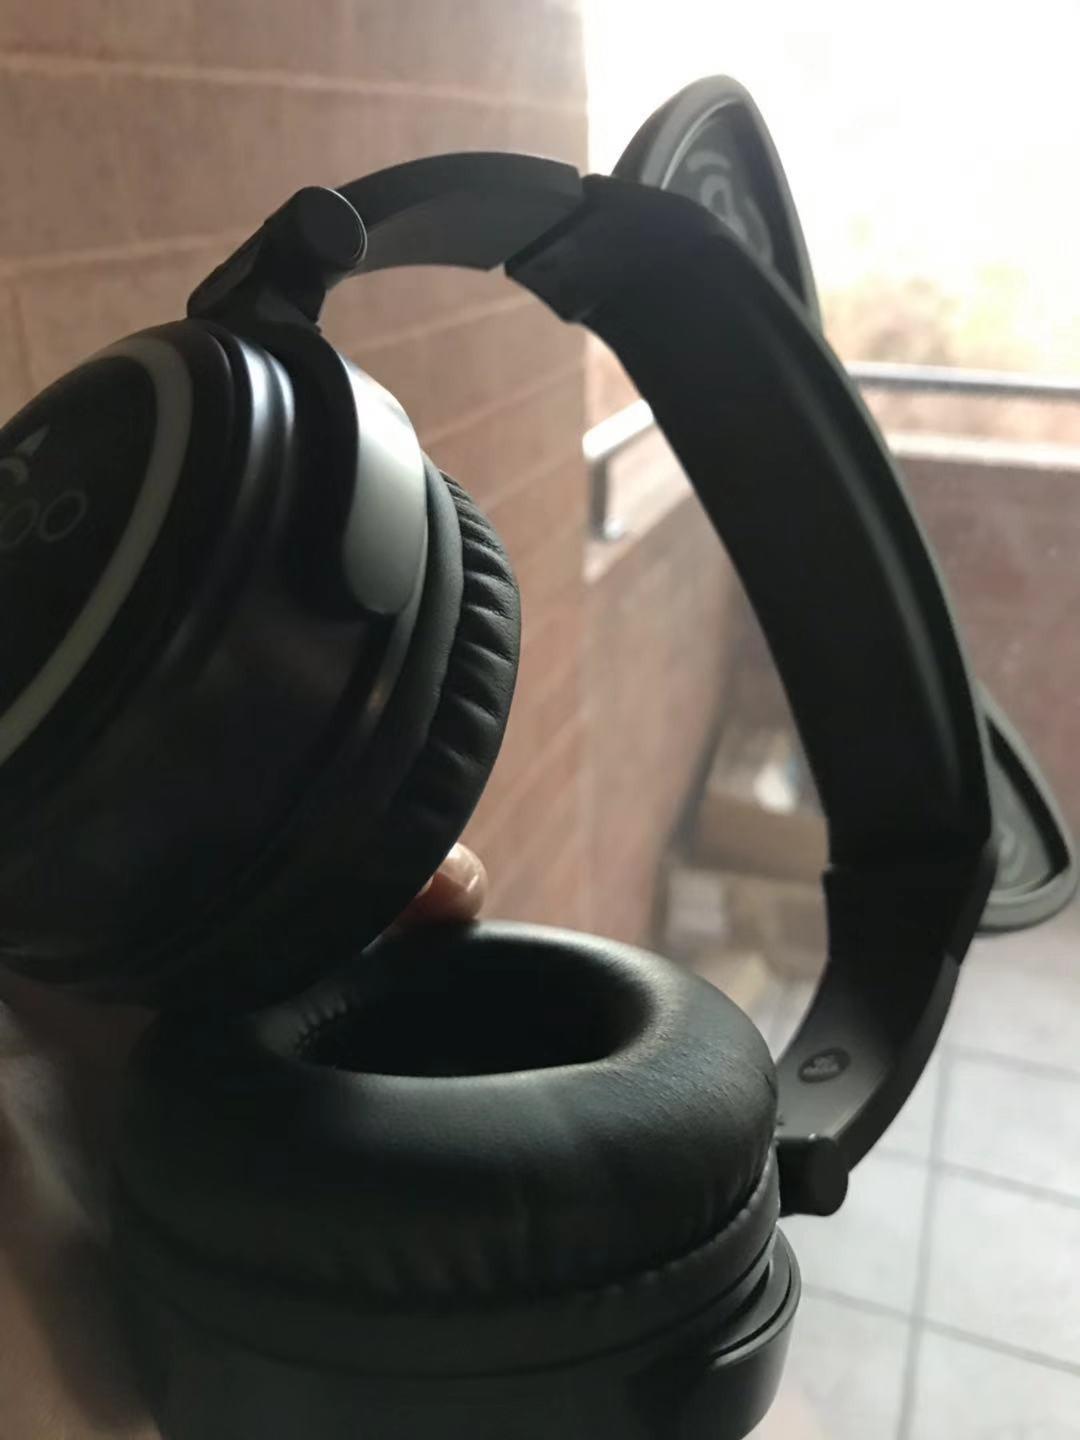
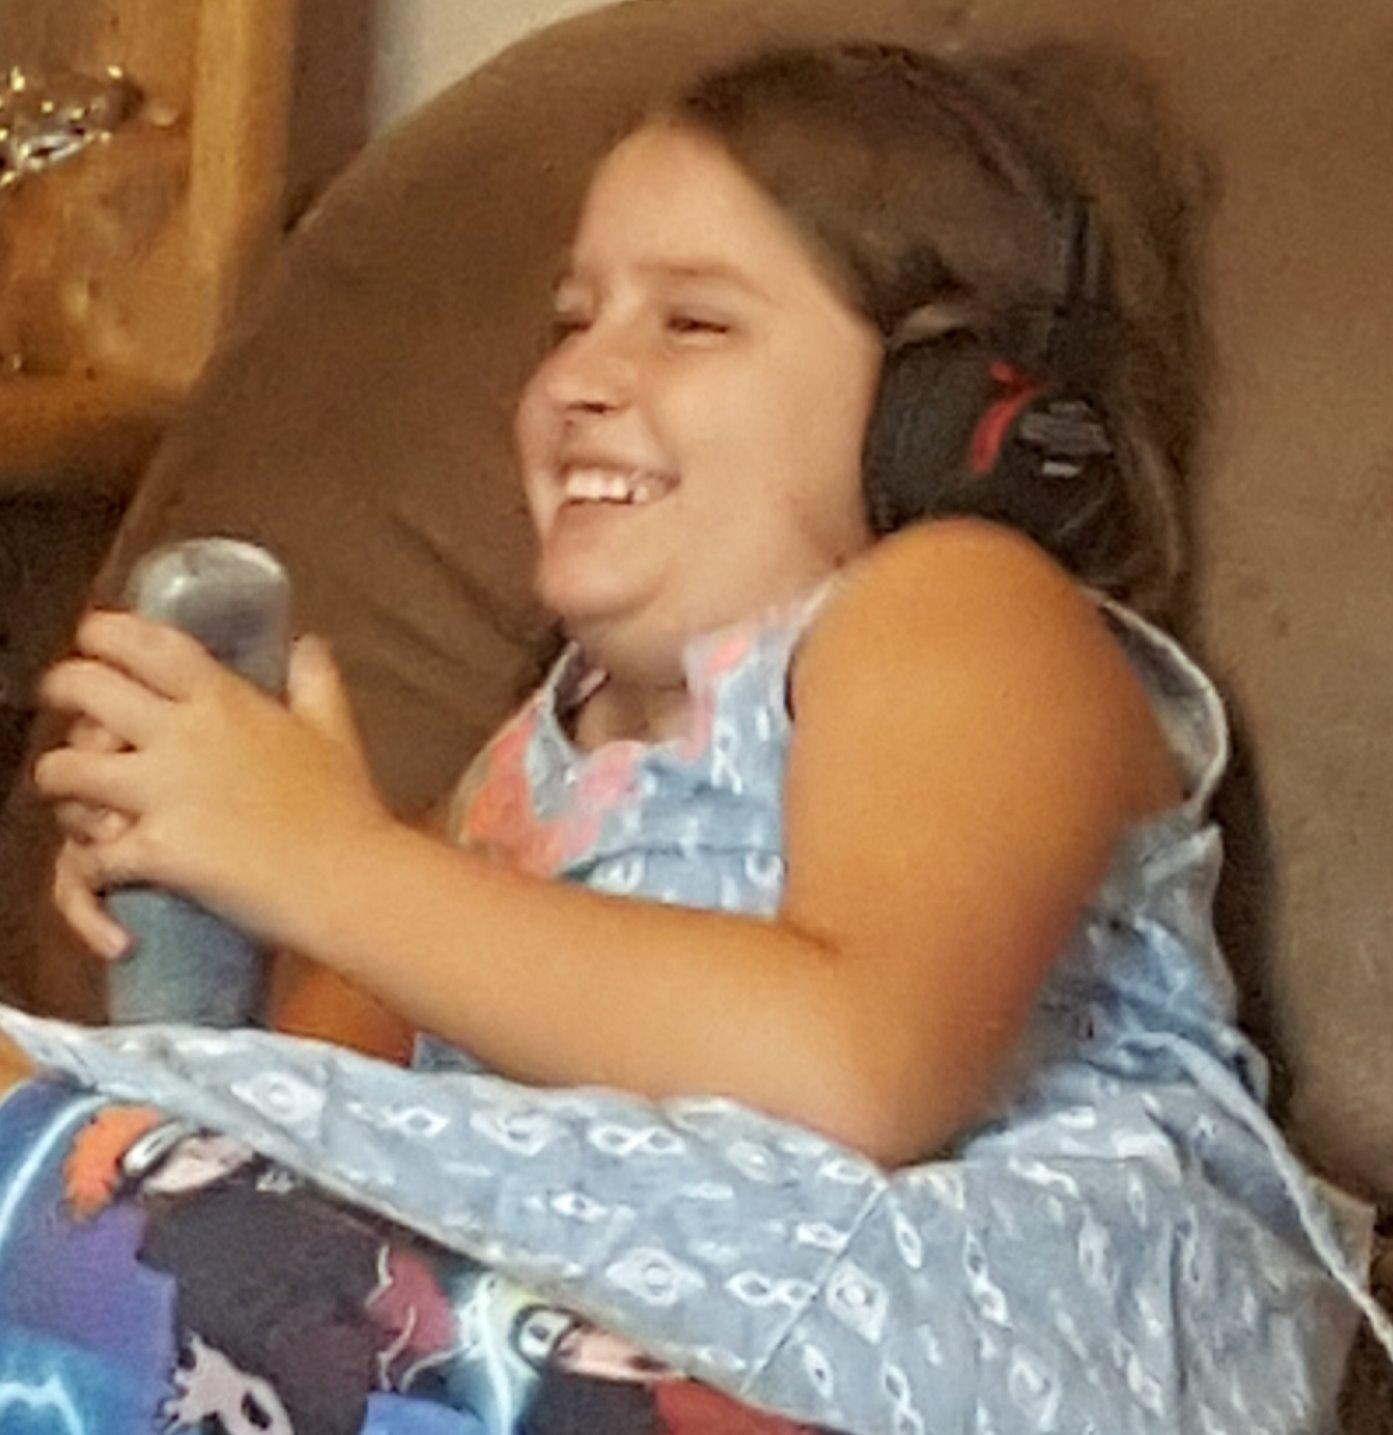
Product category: headphones
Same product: no